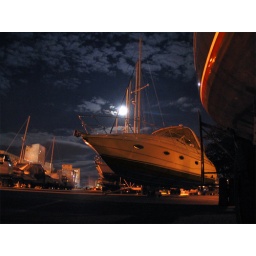
boats standing out of the water near the old port of Quebec City